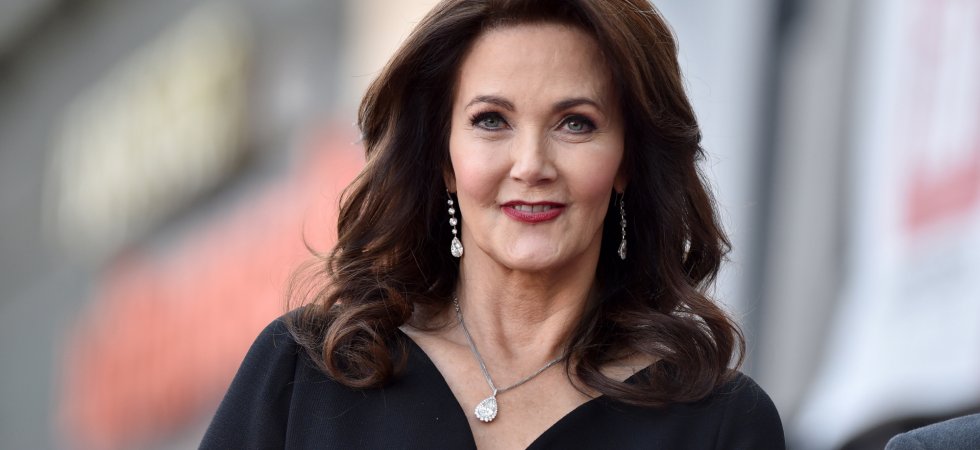
Gender: women